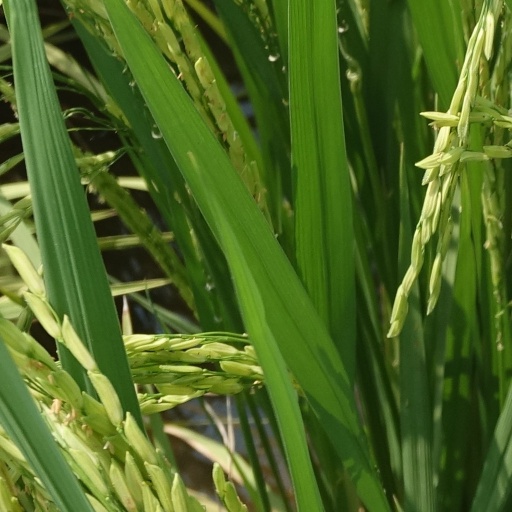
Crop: rice